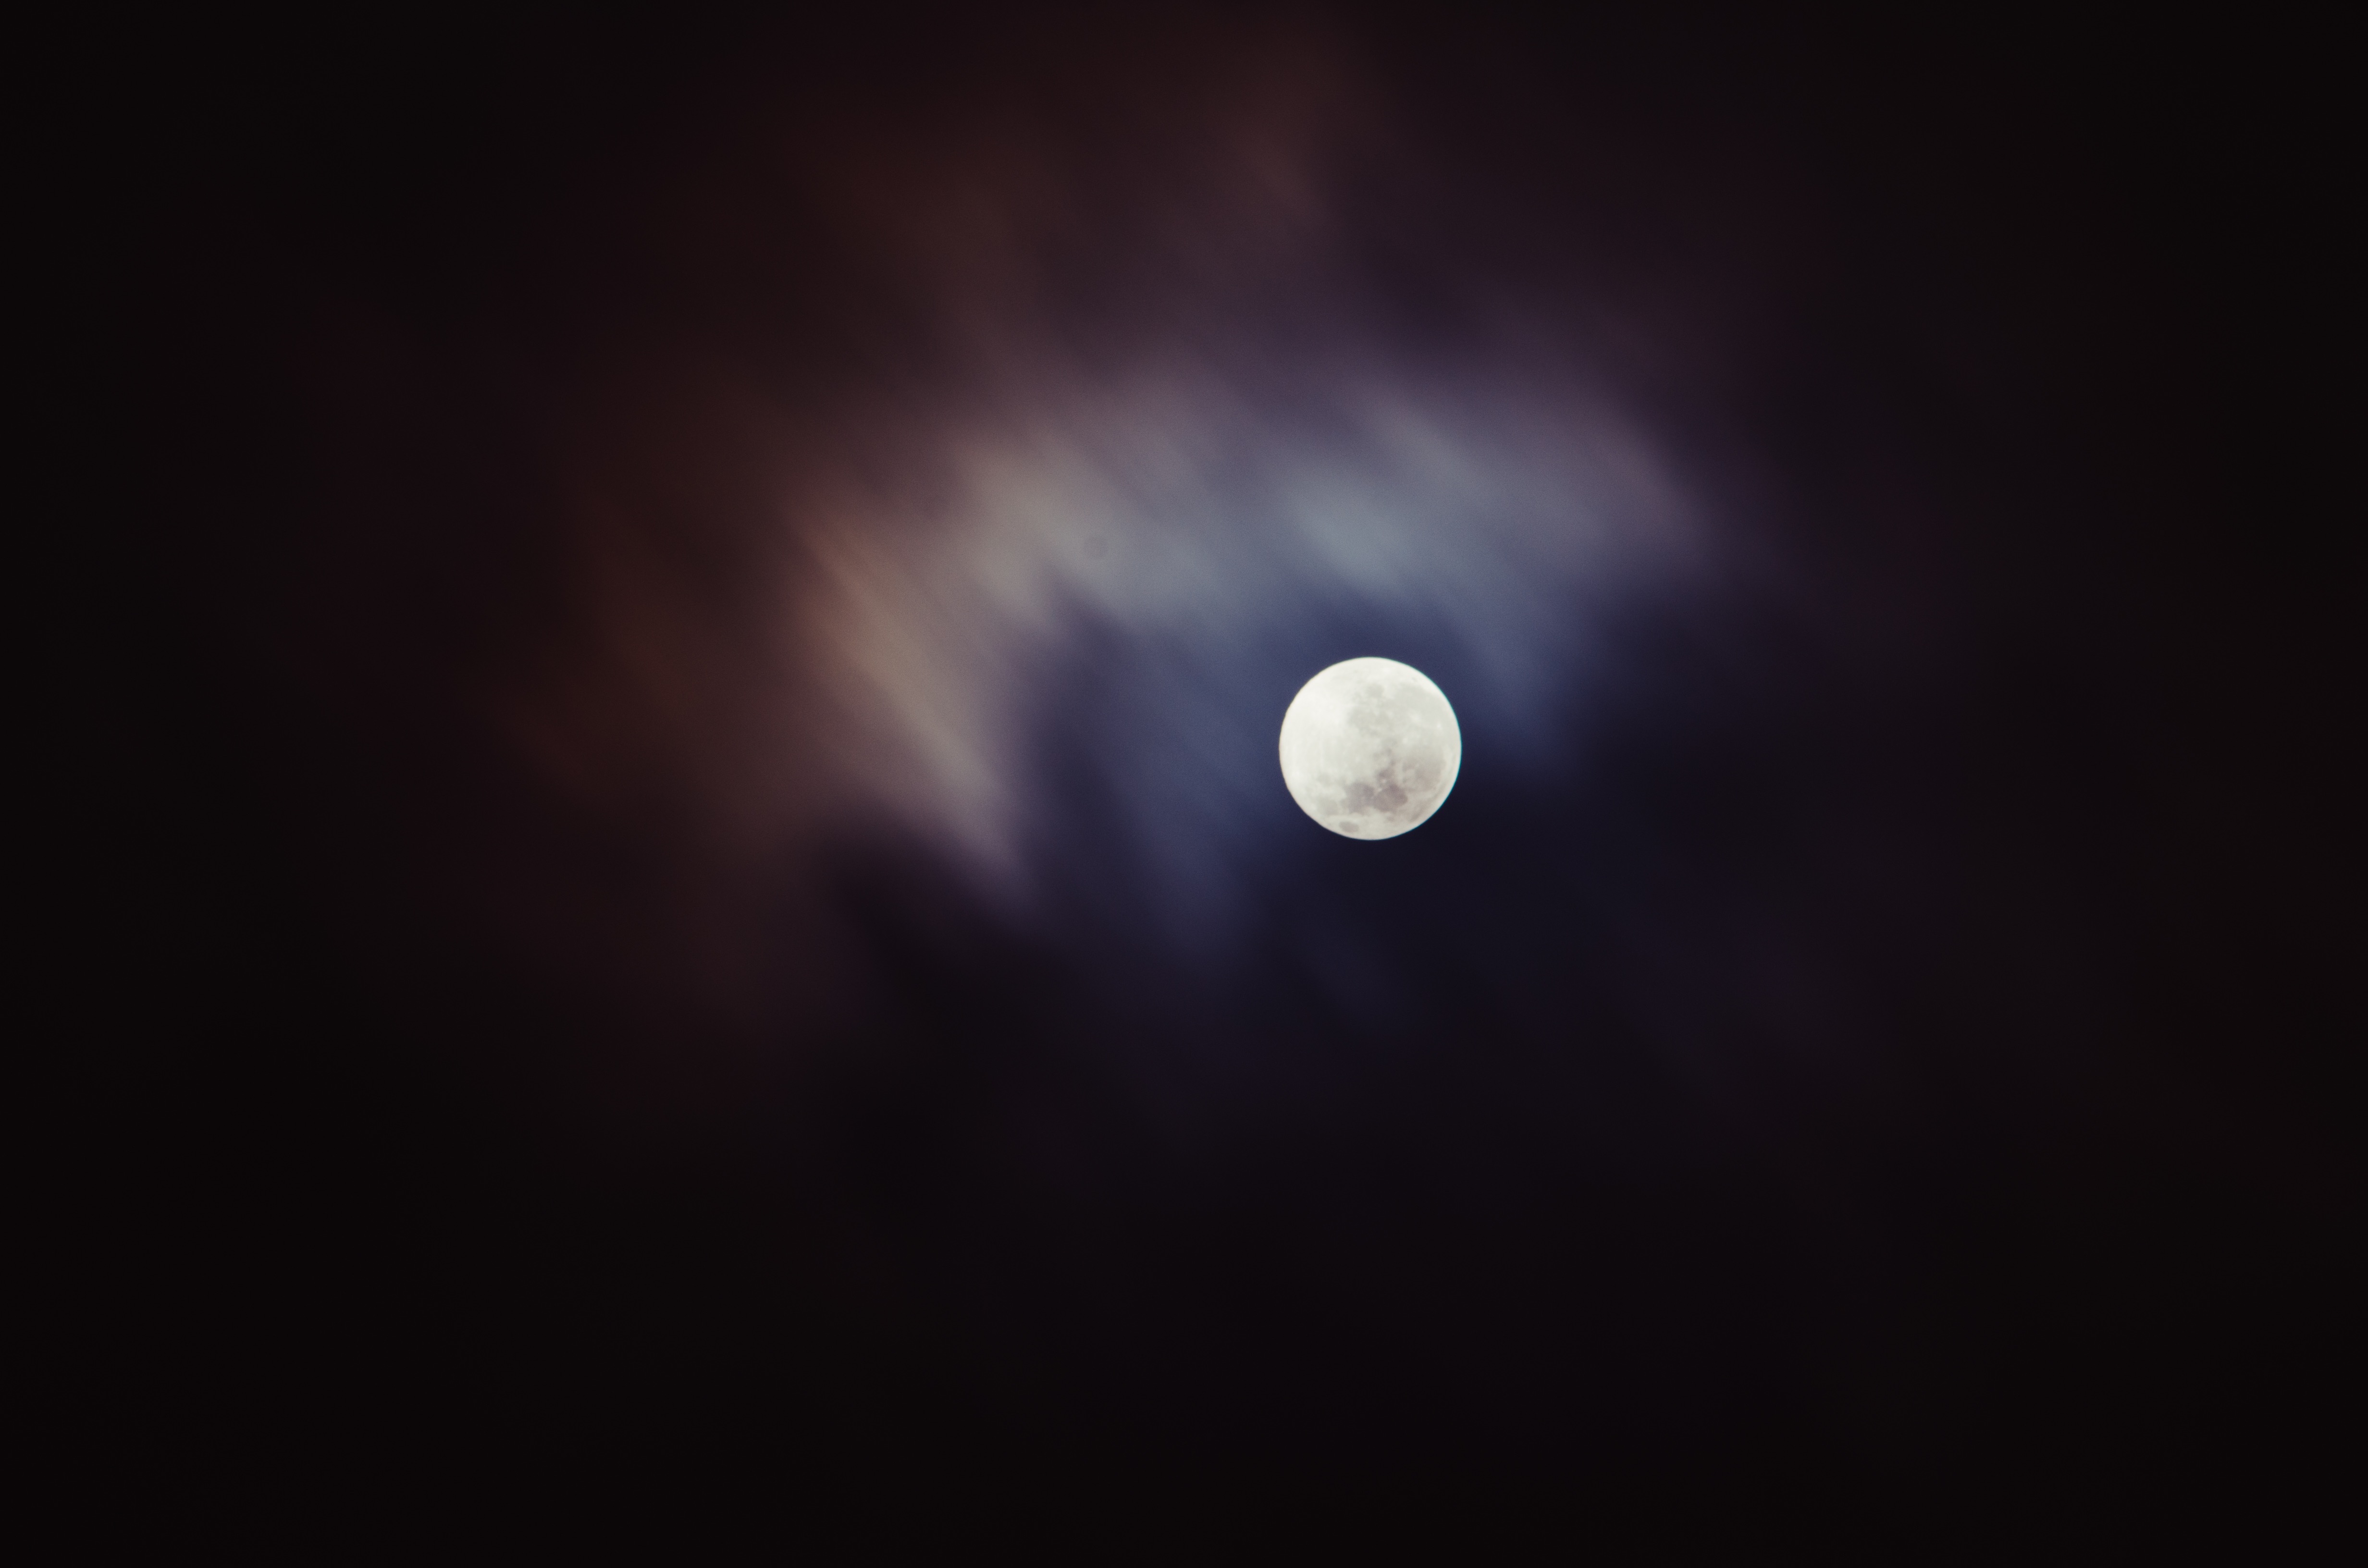
night, atmosphere, darkness, moon, full moon, moonlight, circle, event, astronomical object, celestial event